Citrus australasica

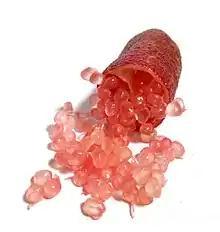
Red finger lime with juice vesicles partially extracted

First Peoples living along the east coast of Australia used finger limes for hydration and to treat skin infections and cuts. The fruits contain the nutrients vitamin C, folate and potassium, as well as the antioxidants vitamin E and polyphenols, and research has shown the efficiency of vitamin C as a treatment for bacterial infections.